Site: brandenburg
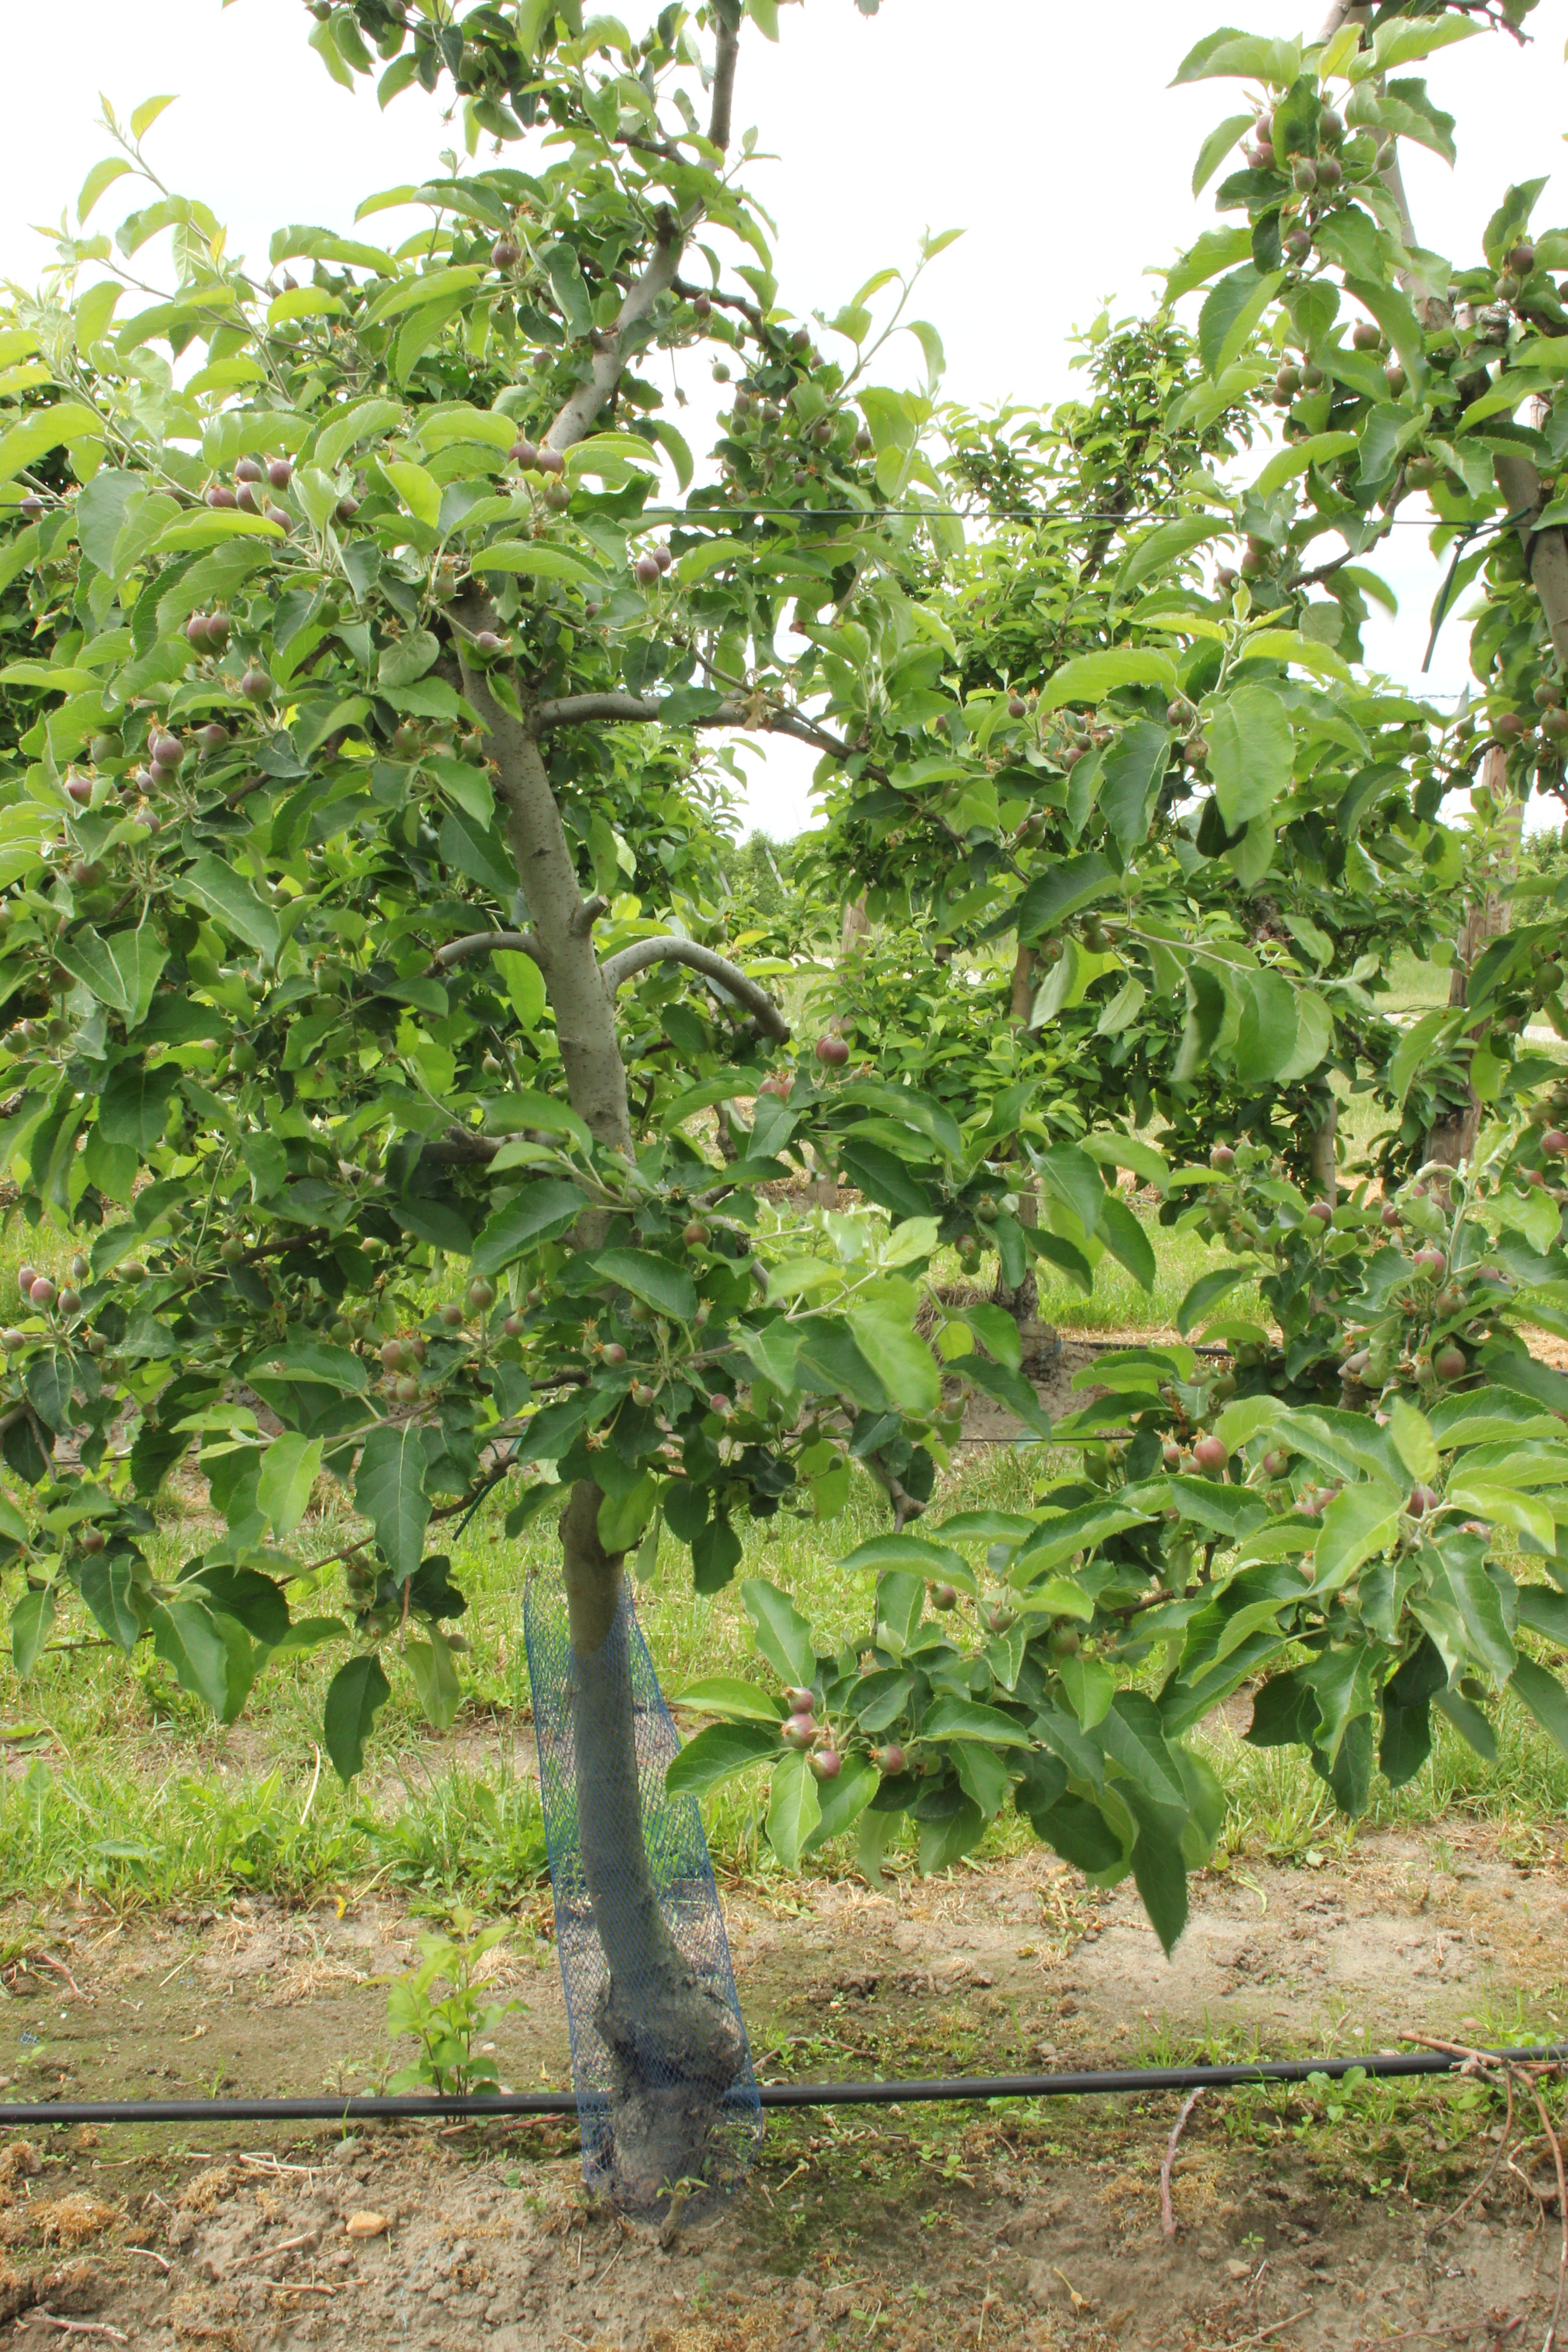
Growth stage (BBCH 72): Development of fruit